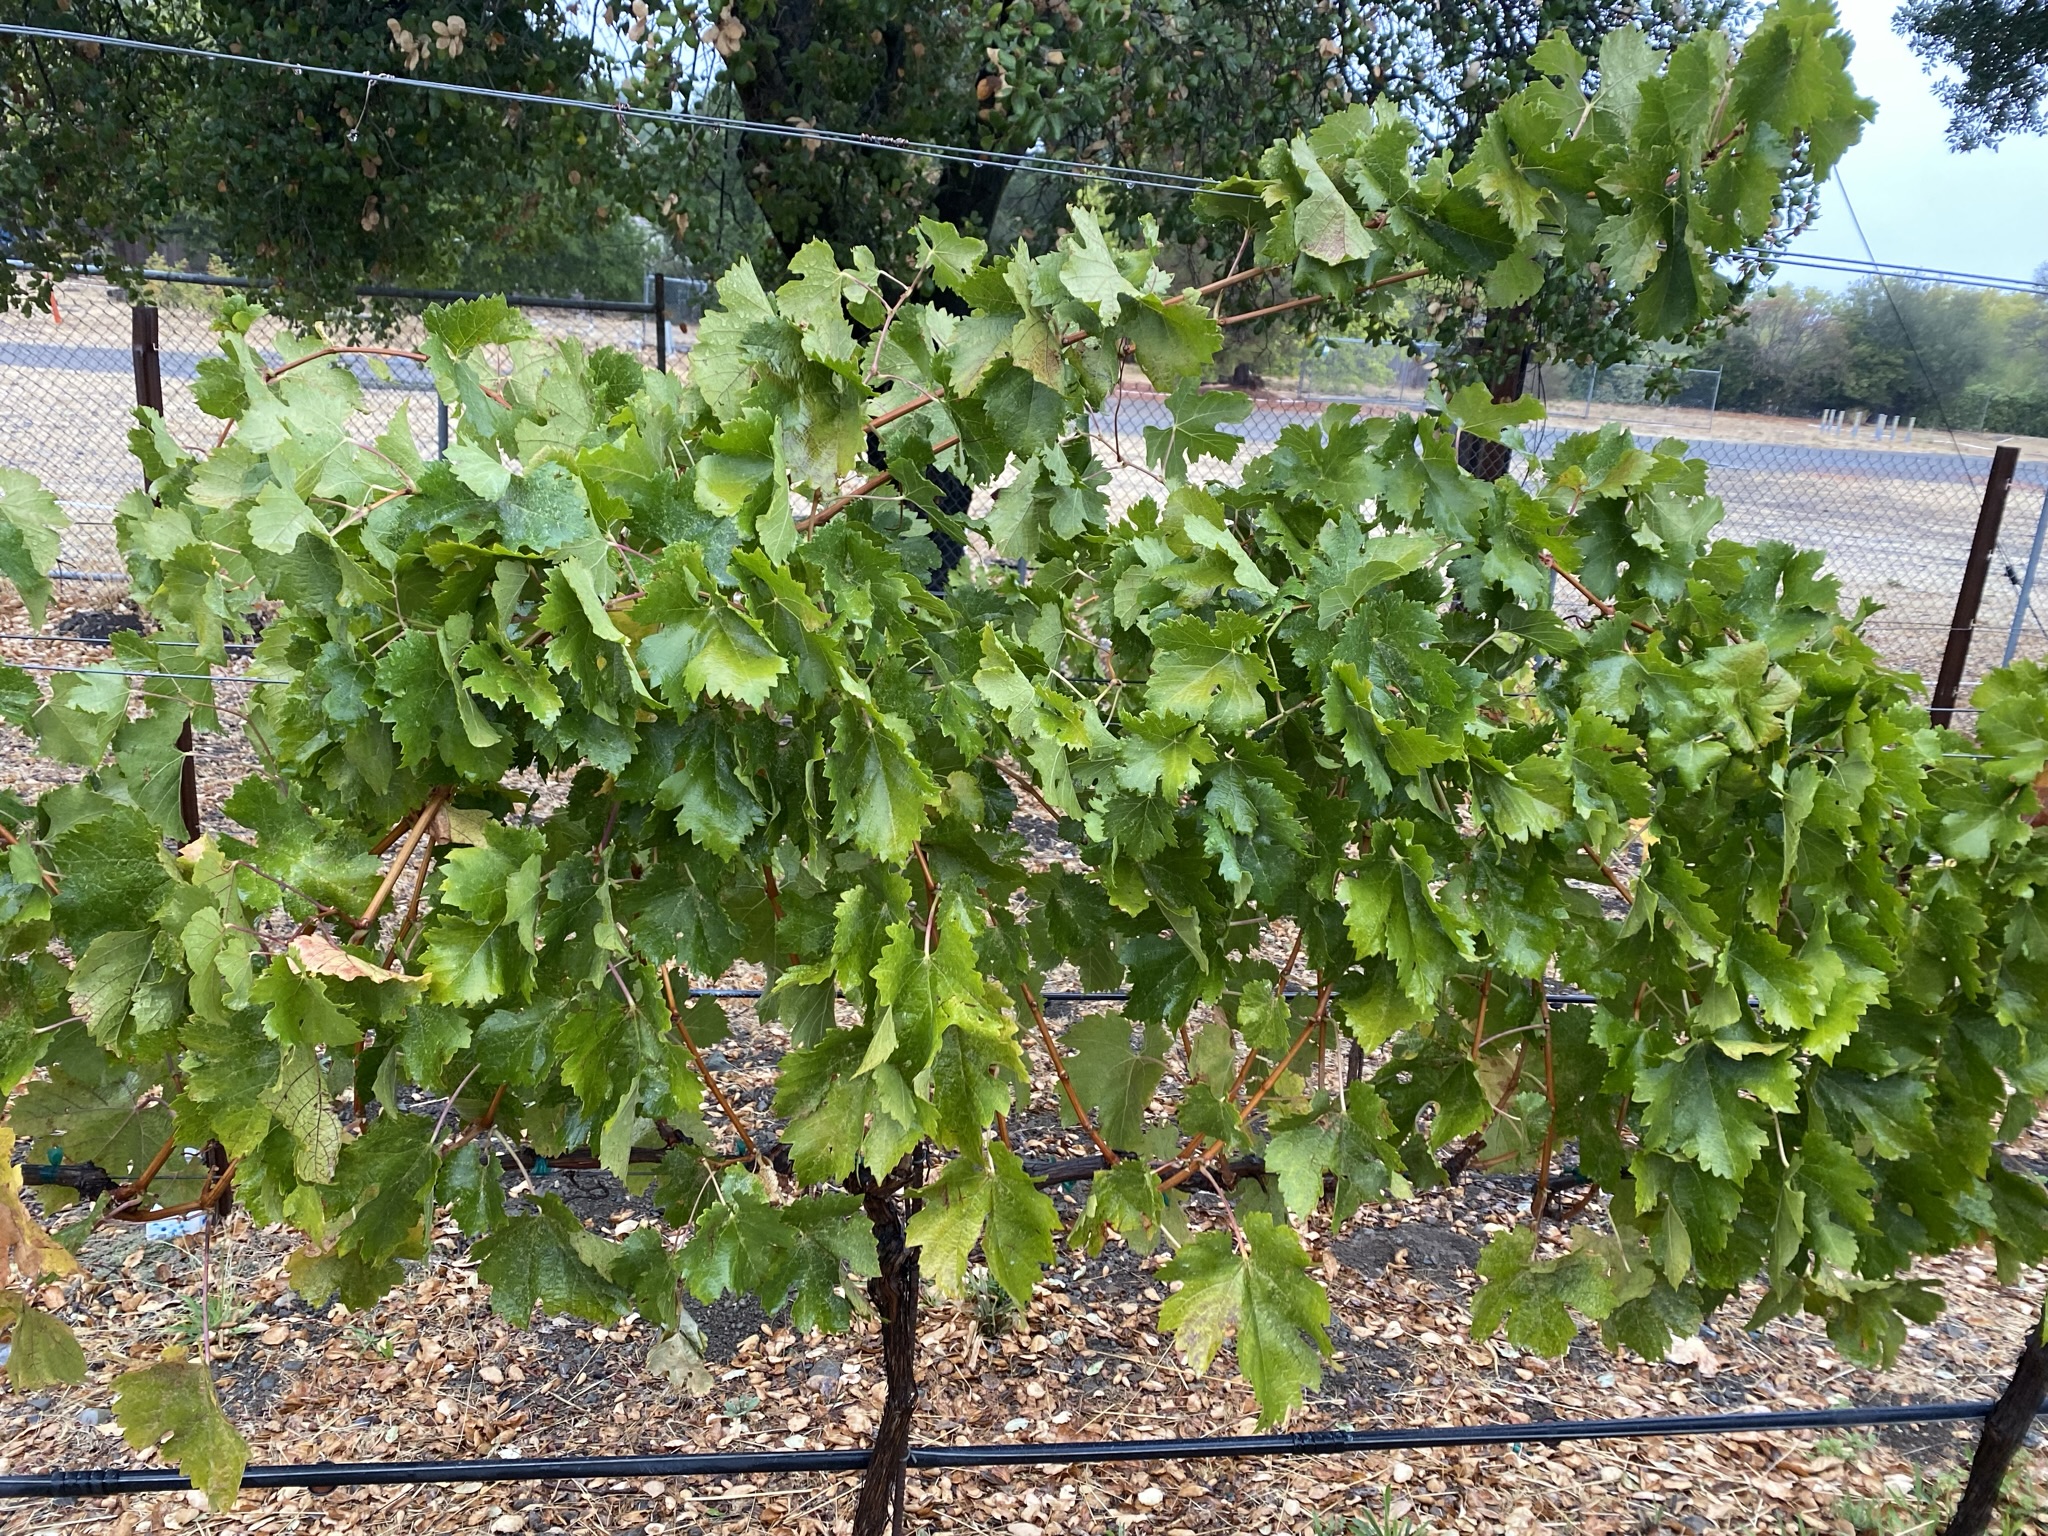
Label: No Virus